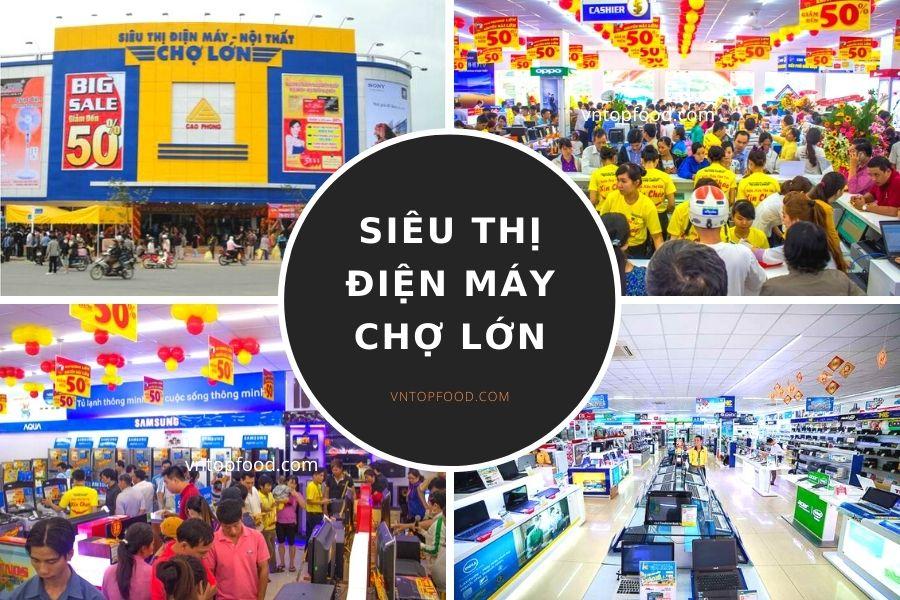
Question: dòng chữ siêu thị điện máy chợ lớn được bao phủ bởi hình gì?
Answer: hình tròn